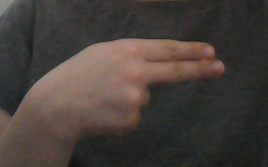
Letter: ain